Thomas Woodard, Jr. Farm

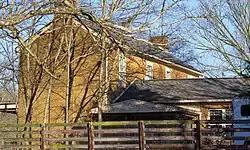
Thomas Woodard Jr. Farm

The Thomas Woodard, Jr. Farm is a historic farmhouse in Cedar Hill, Tennessee, U.S.